Kisan Faguji Bansod

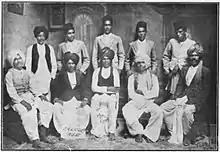
Jalsa of Kisan Faguji Bansod

Bansod was born on 18 February 1879 in a Mahar family at Mohapa village near Nagpur. Influenced by the Bhakti cult, he was a proponent of upliftment of dalits within the fold of Hinduism. He was an advocate of education for dalit boys and girls. Therefore, he established one Chokhamela girls' school at Nagpur. He was also aware of importance of the press to create awareness among the dalit community. He started his own press in 1910 and published the journals "Nirashrit Hind Nagarik", "Vital Vidhwansak", "Majur Patrika", and "Chokhamela". He was one of the secretaries of All India Depressed Classes Conference held at Nagpur in 1920.